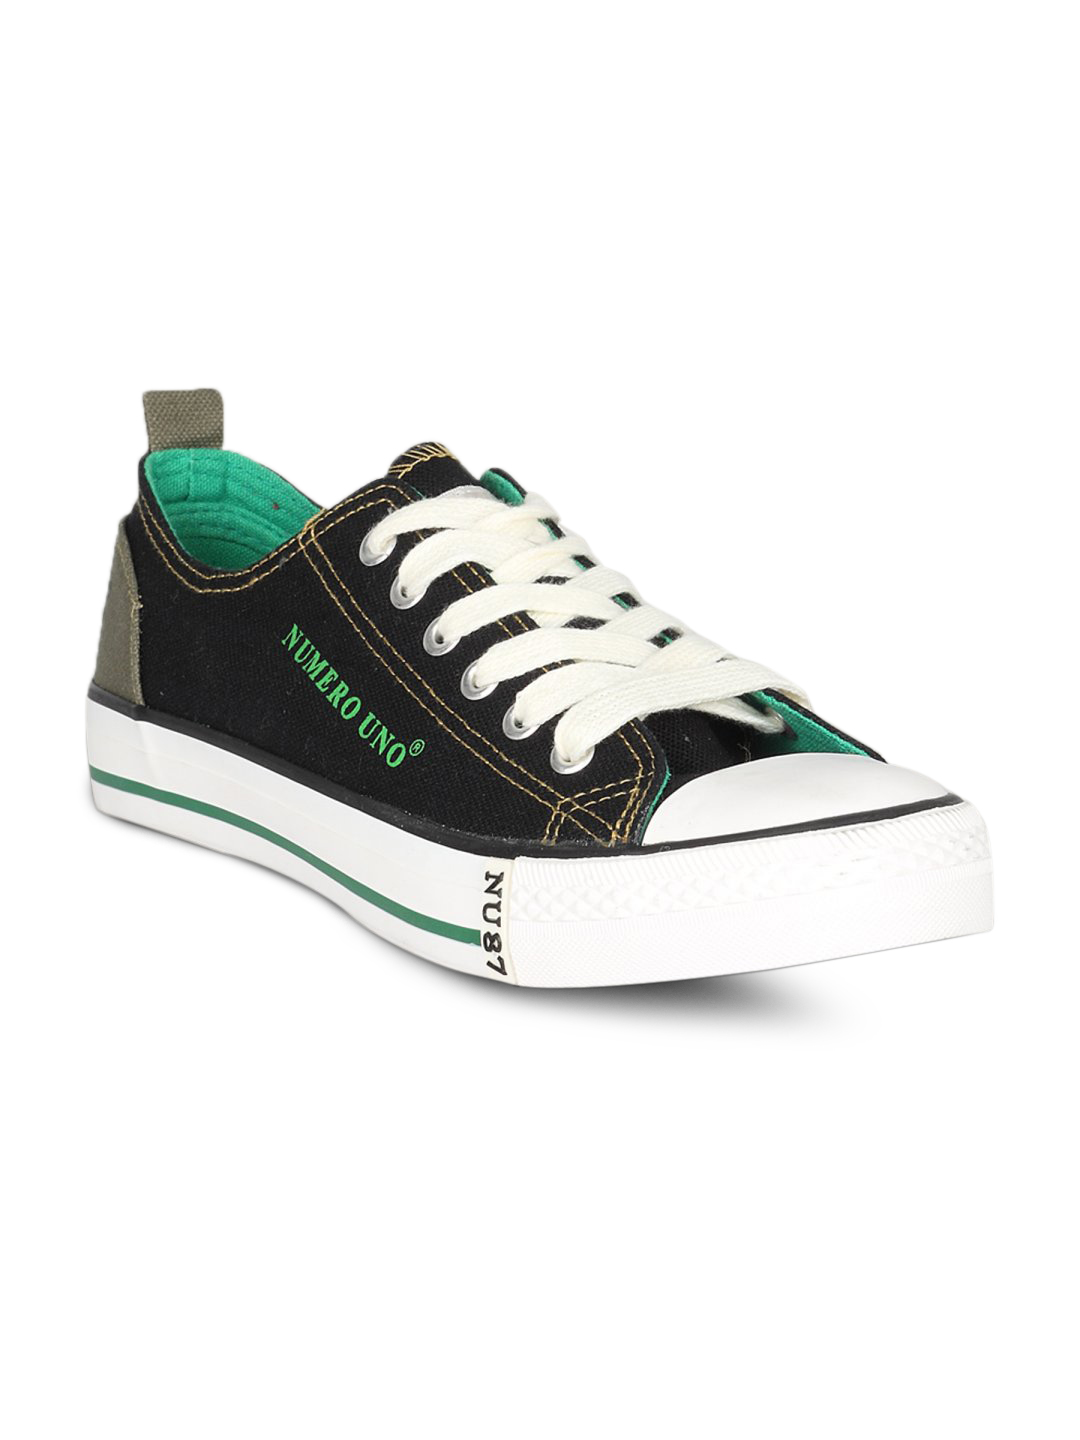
Numero Uno Men's Black Shoe
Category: Footwear / Shoes / Casual Shoes
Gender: Men
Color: Black
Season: Summer 2011
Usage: Casual